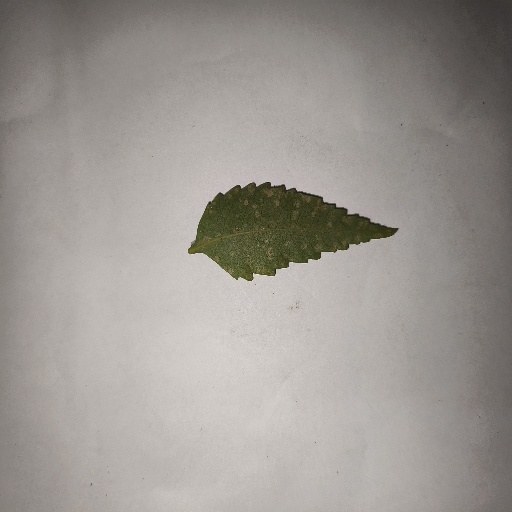
Species: Neem
Leaf condition: Powdery Mildew